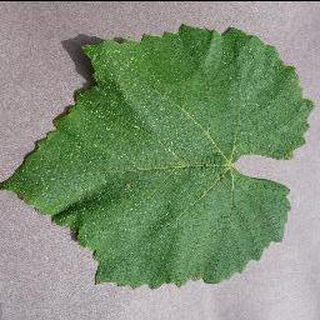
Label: healthy_grape